Joey Crawford

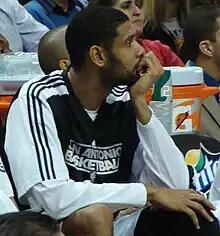
Tim Duncan was ejected from a 2007 game after Crawford gave him two technical fouls, both while on the bench.

On April 15, 2007, Crawford ejected San Antonio Spurs player Tim Duncan during a game against the Dallas Mavericks. Duncan had been sitting on the bench when Crawford assessed two technical fouls. Crawford said that Duncan had been laughing at him and insulted him with an expletive, while Duncan said that Crawford asked him if he wanted to fight. On April 17, Crawford was fined $100,000 and suspended for the remainder of the 2006–07 season and the 2007 playoffs, ending his streak of officiating 21 consecutive NBA Finals. The league also fined Duncan $25,000 for verbal abuse of an official and warned that a repeat incident in the future would result in an ejection. Commissioner David Stern said Crawford's actions "failed to meet the standards of professionalism and game management we expect of NBA referees."